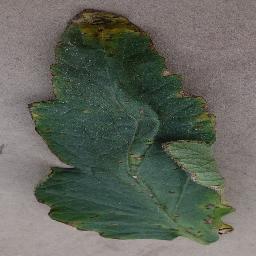
Label: Tomato___Bacterial_spot